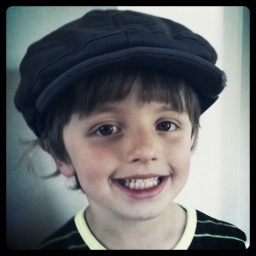
cool hat $5 in farmers sale. cheesy grin free. happy boy priceless.